1880s Pacific typhoon seasons

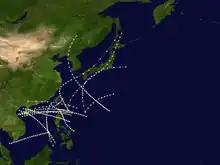
Season Summary

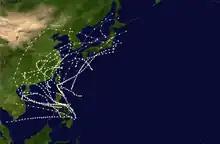
Season Summary

There were 22 tropical cyclones in the Western Pacific in 1881, 21 of which intensified into typhoons.